John FitzGerald, 4th Earl of Desmond

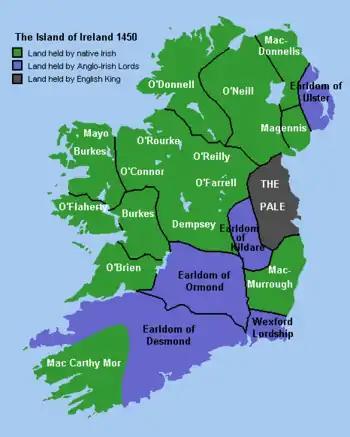
Norman Ireland, showing the earldoms of Desmond and Ormond

John FitzGerald, 4th Earl of Desmond (died 1399) was the son of Gerald FitzGerald, 3rd Earl of Desmond. He married and had one son, Thomas, who succeeded him as Earl of Desmond.